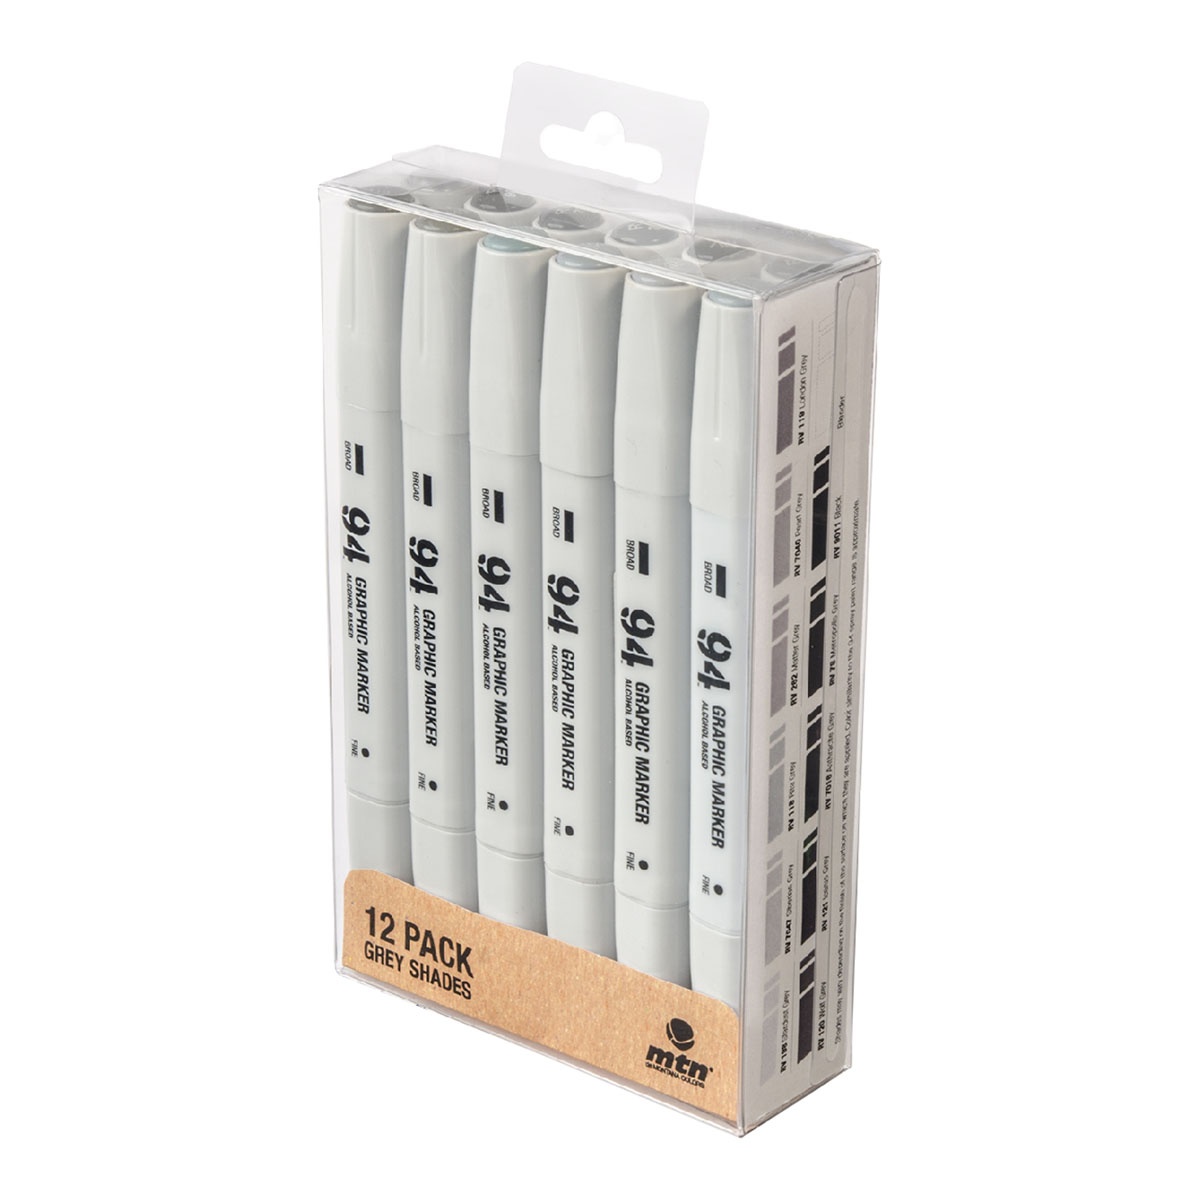
MTN 94 Graphic Marker 12-pack Grey Shades
The MTN 94 Graphic Marker 12-pack comes with a selection of grey colors. Each marker is alcohol-based and works best on paper or cards. They feature two tips: a 1mm fine round tip for detailed lines and a 4–7mm chisel tip for filling in larger areas or doing calligraphy-style strokes. The translucent ink dries in about a minute and blends easily with other colors, making it simple to create smooth gradients and layered effects. (see the product photo album for the exact shades)
Brand: MTN Montana Colors
Category: Arts & Entertainment > Hobbies & Creative Arts > Arts & Crafts > Art & Crafting Materials > Craft Paint, Ink & Glaze > Art Ink > Alcohol Ink